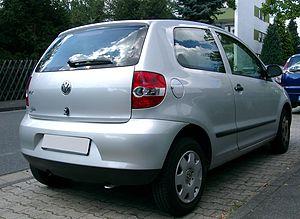
La Volkswagen Fox est un véhicule automobile 4 places du constructeur allemand Volkswagen apparu en 2003. Elle a une prédécesseur dans les années 1987 à 1993 en Amérique du Nord. Elle a été dessinée, conçue et est assemblée au Brésil, étant à l'origine réservée au marché sud-américain.